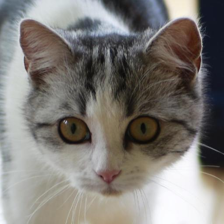
Label: animals